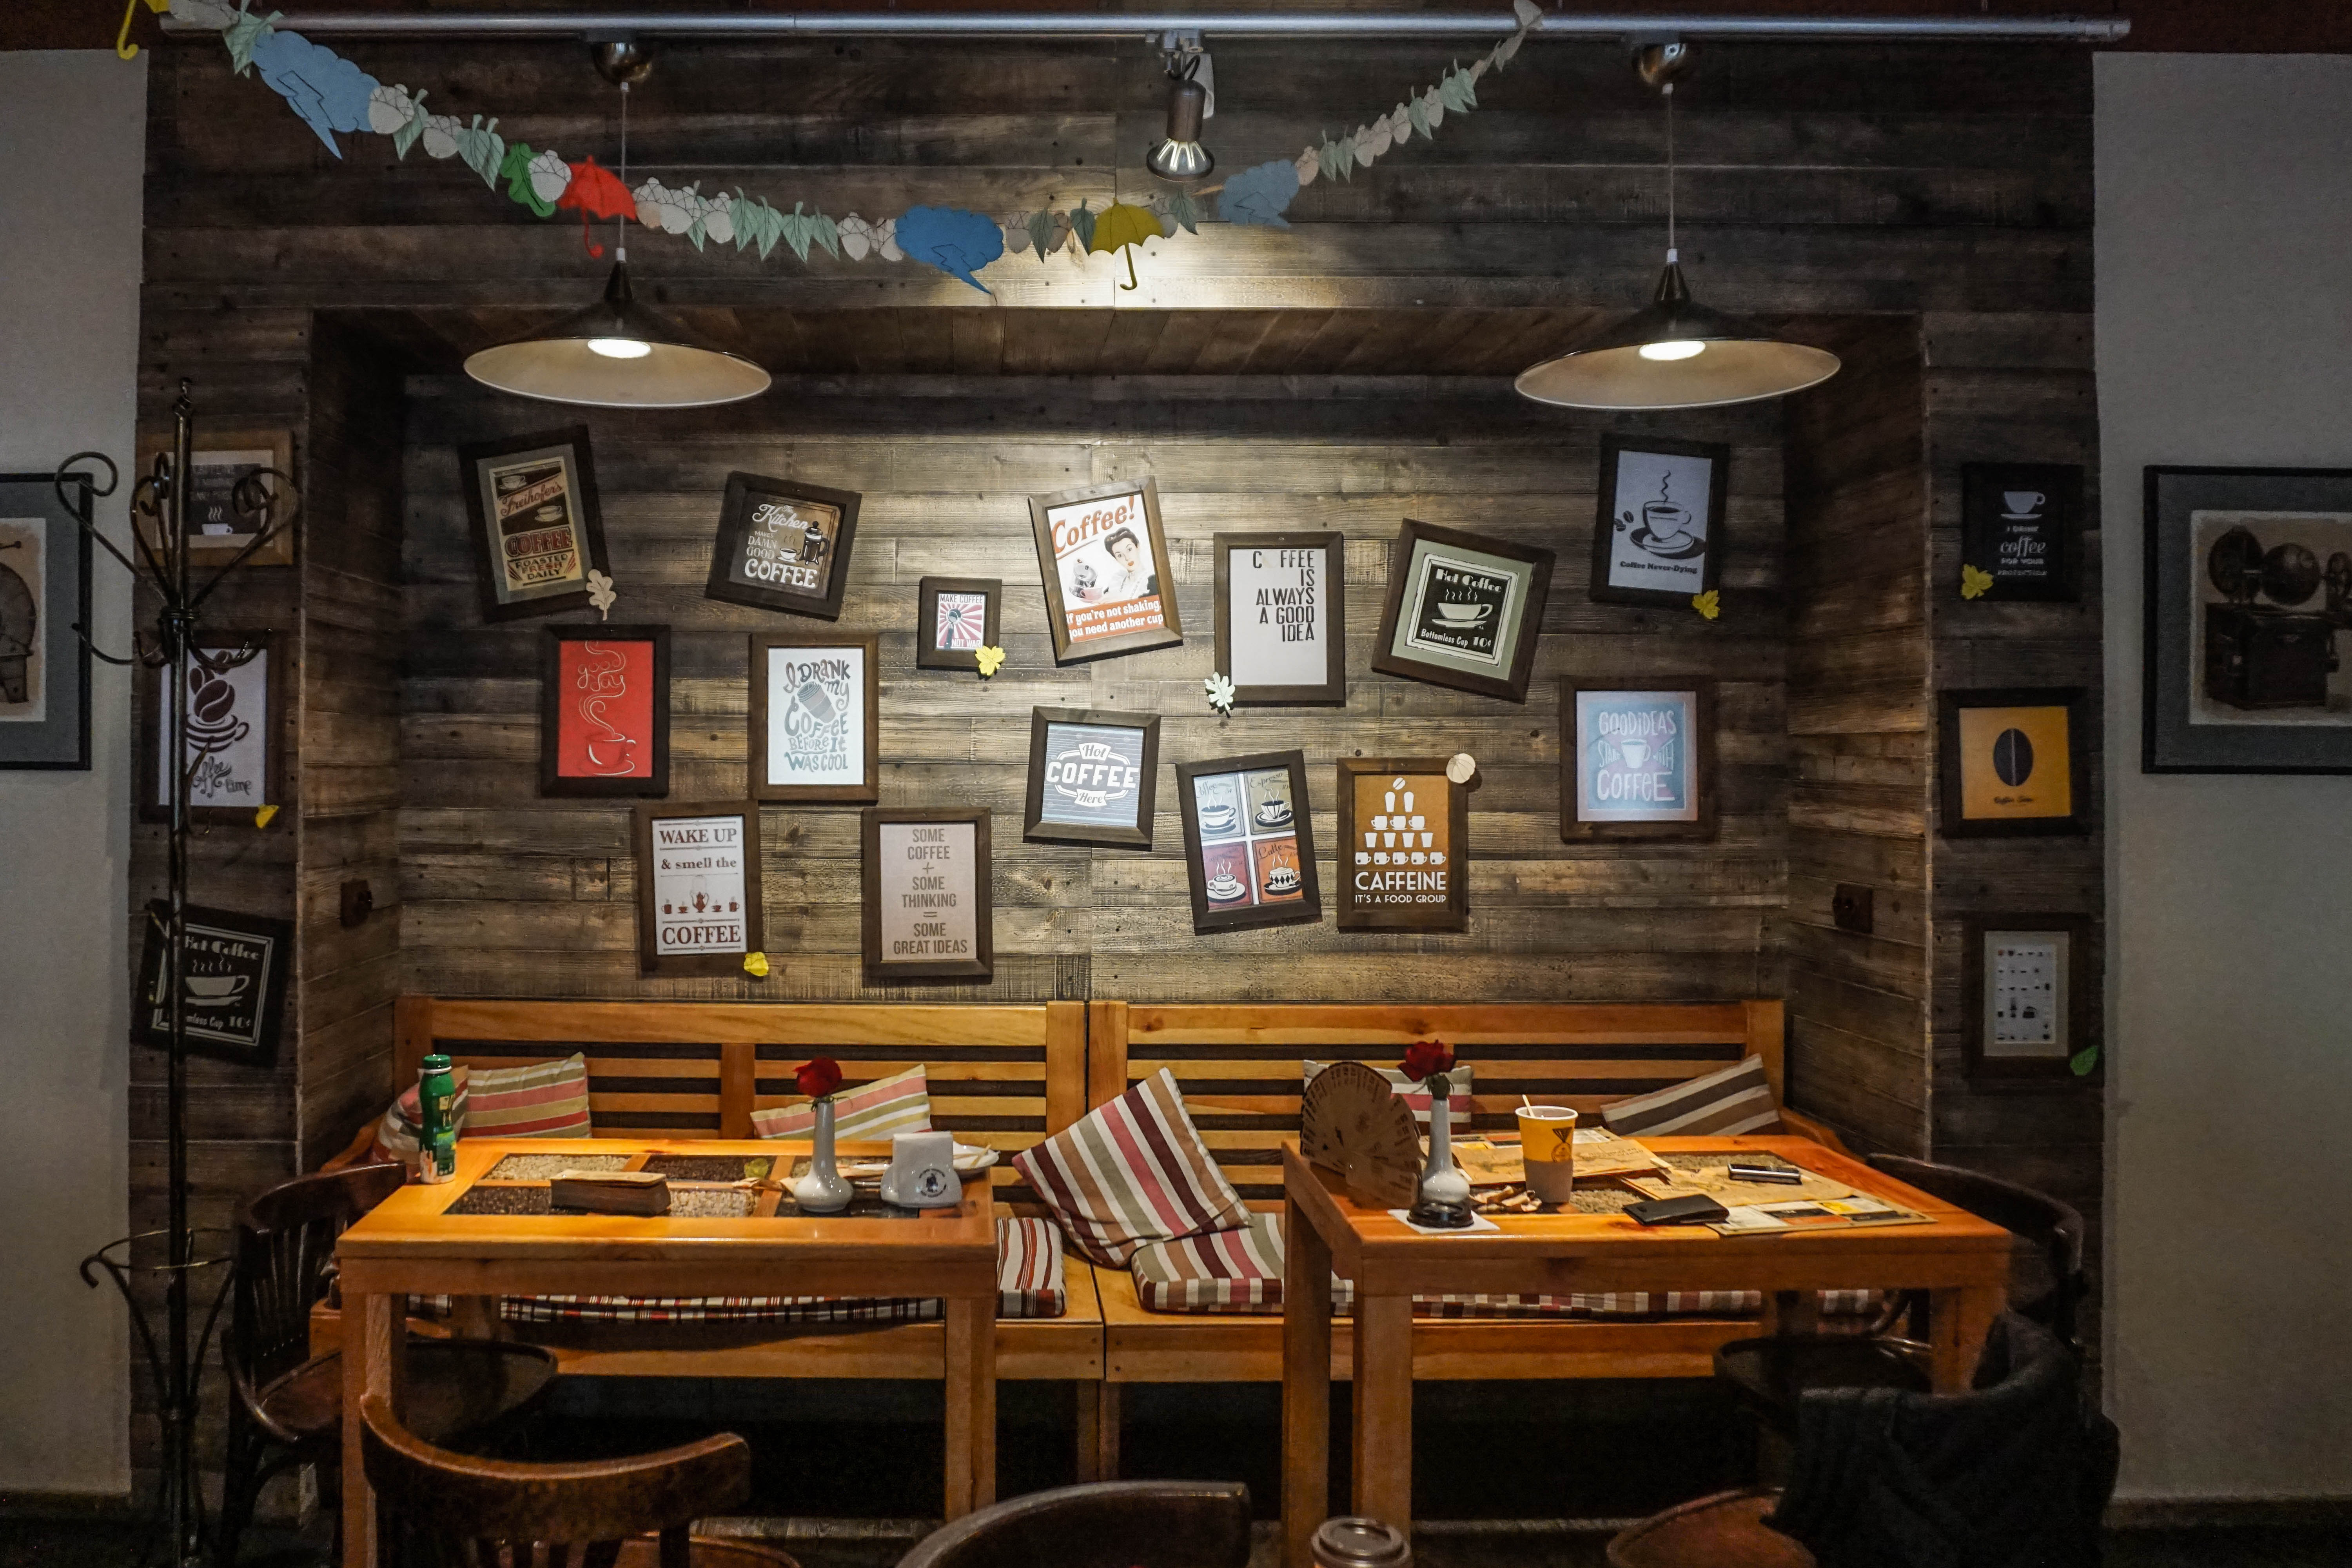
architecture, wood, house, seat, restaurant, home, bar, shelf, room, sofa, modern, painting, pictures, interior design, indoors, stock, vases, frames, tavern, screenshot, ceiling lamp, wooden tables, wooden chairs, recreation room, furnitures, throw pillows